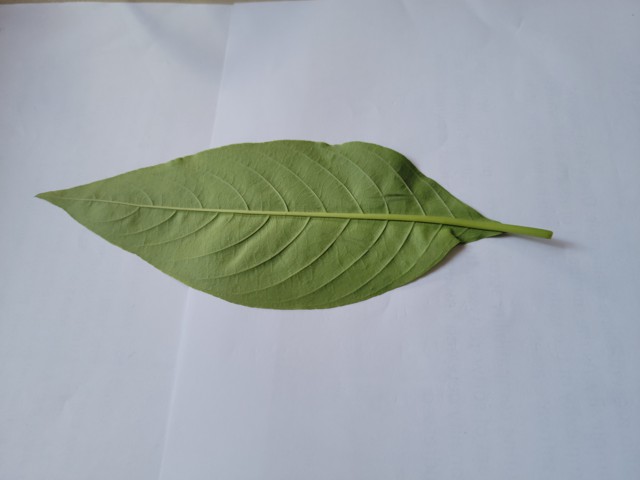
Plant: basok